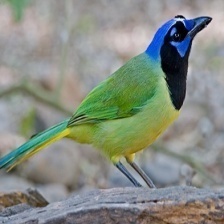
Species: GREEN JAY
Scientific name: CYANOCORAX YNCAS
ImageNet parent category: jay